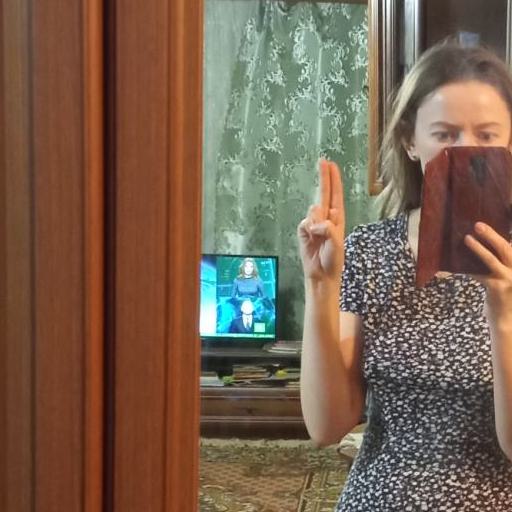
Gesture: two_up